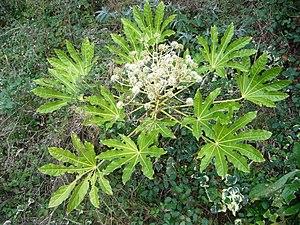
Fatsia est un genre de plantes de la famille des Araliaceae. Il ne comporte que 3 espèces d'arbrisseaux originaires du sud du Japon et de Taïwan.